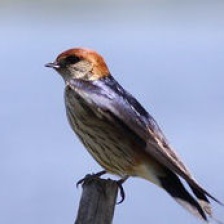
Species: STRIPPED SWALLOW
Scientific name: CECROPIS ABYSSINICA